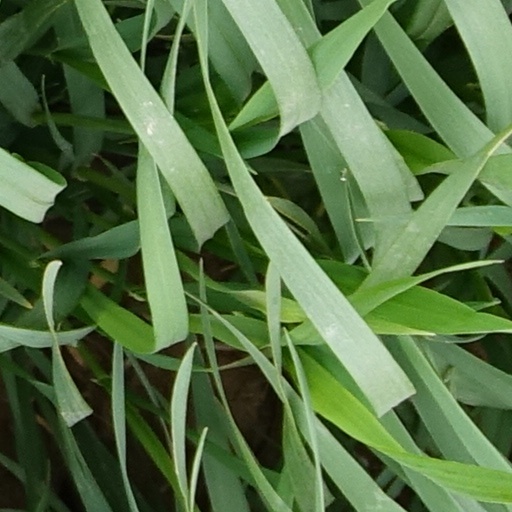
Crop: wheat